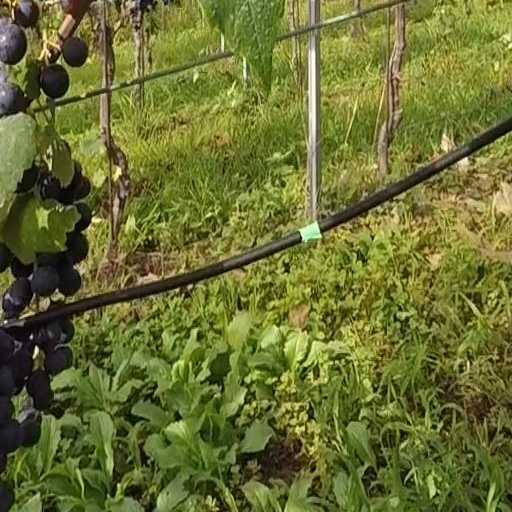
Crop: grape